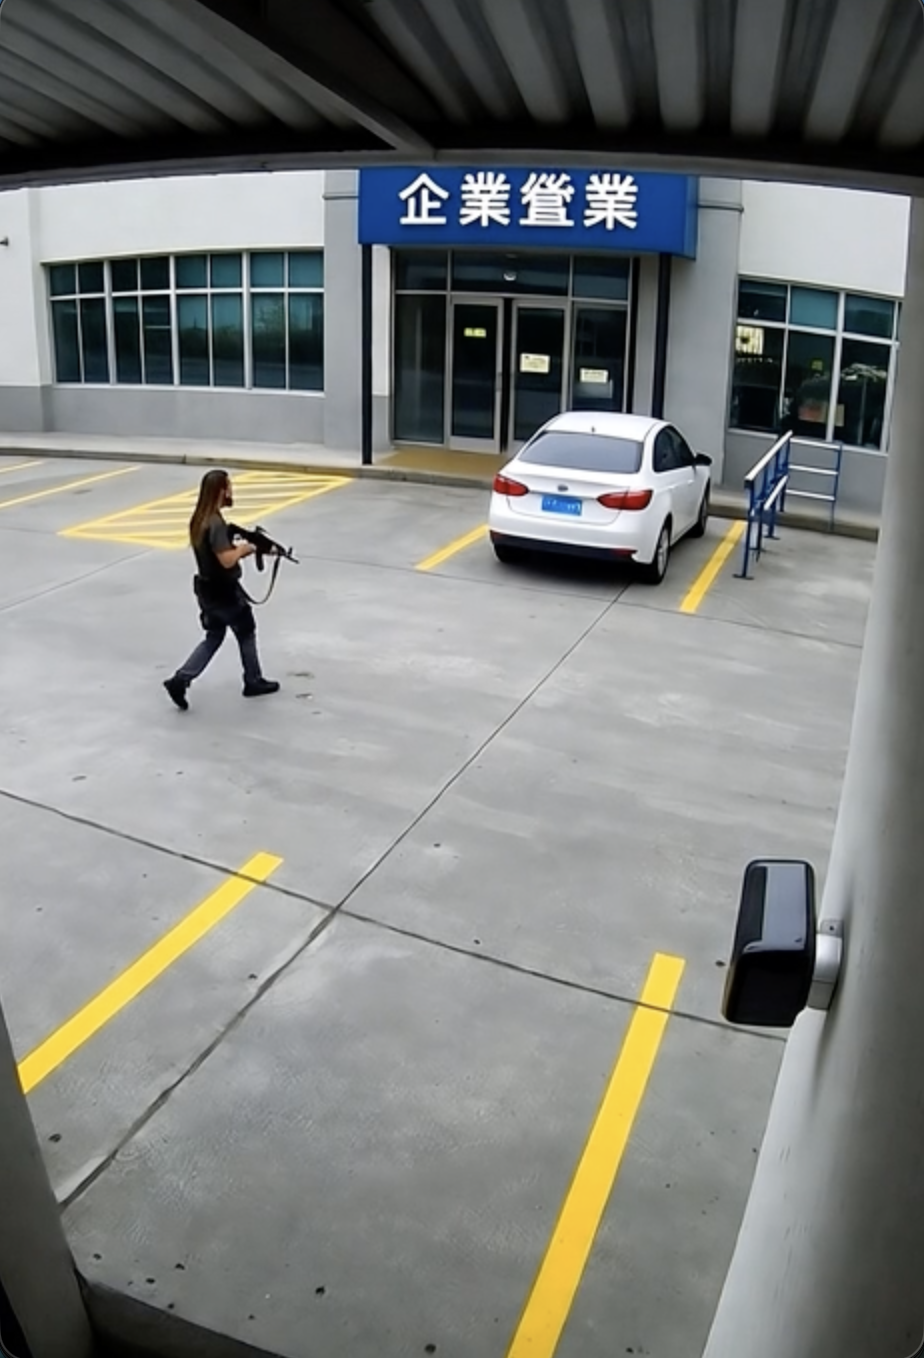
Object: person

Object: weapon